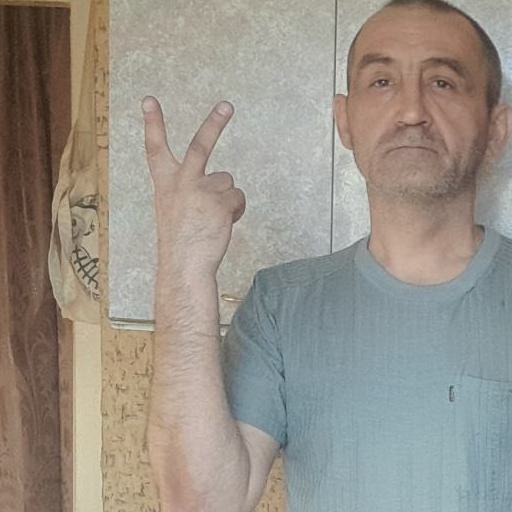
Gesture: peace_inverted